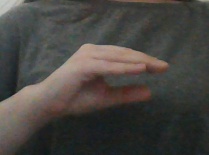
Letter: jeem